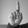
ASL letter: D